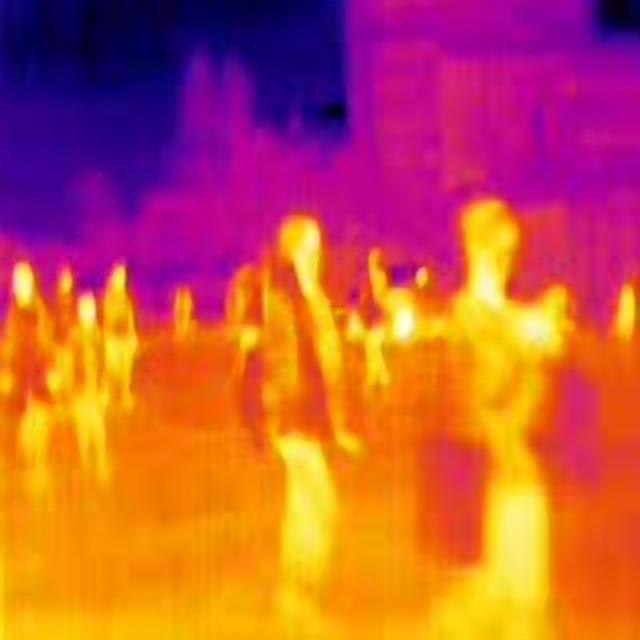
Detected objects:
label: person
label: person
label: person
label: person
label: person
label: person
label: person